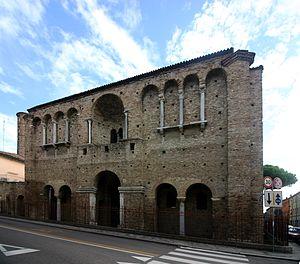
Théodoric dit le Grand ou l'Amale, né vers 455 et mort le 30 août 526 à Ravenne, est un roi des Ostrogoths.
Le Palais de Théodoric est un bâtiment situé à Ravenne, le long de la Via di Roma et près de la Basilique Saint-Apollinaire-le-Neuf. Il est traditionnellement appelé Palazzo di Teodorico, mais en réalité, cette façade est ce qui reste d'une série de bâtiments d'époques différentes.